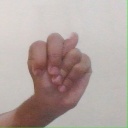
अक्षर: न